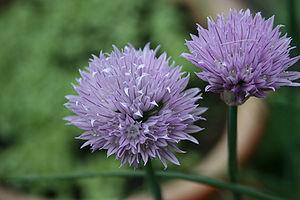
Ciboulette Հայերեն: Սխտորուկ Italiano: Erba cipollina Magyar: Metélőhagyma Македонски: Власец Polski: Szczypiorek Русский: Лук скорода Svenska: Gräslök Türkçe: Yaprak soğanı Species: Allium schoenoprasum